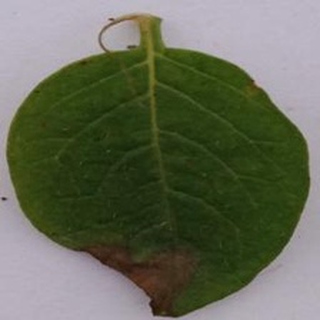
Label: potato_late_blight